Hanseatic League

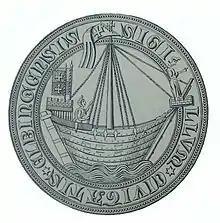
Hanseatic Seal of Elbing (now Elbląg)

Exploratory trading ventures, raids, and piracy occurred throughout the Baltic Sea. The sailors of Gotland sailed up rivers as far away as Novgorod, which was a major Rus trade centre. Scandinavians led the Baltic trade before the League, establishing major trading hubs at Birka, Haithabu, and Schleswig by the 9th century CE. The later Hanseatic ports between Mecklenburg and Königsberg (present-day Kaliningrad) originally formed part of the Scandinavian-led Baltic trade system.